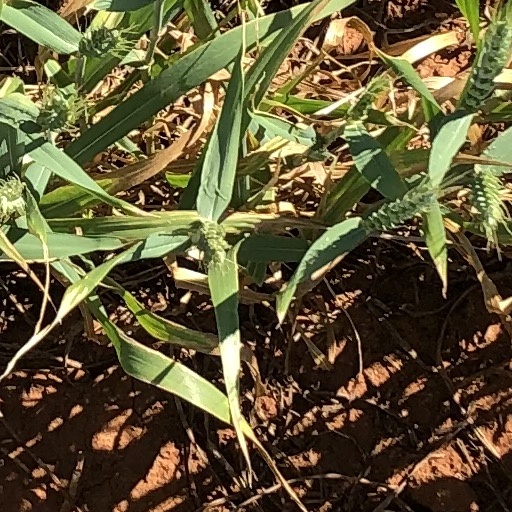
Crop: wheat